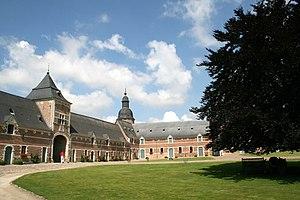
Jauchelette, Belgique, la tour-porche de l'ancienne abbaye de la Ramée.
Jauchelette est une section de la commune belge de Jodoigne, située en Région wallonne dans la province du Brabant wallon.